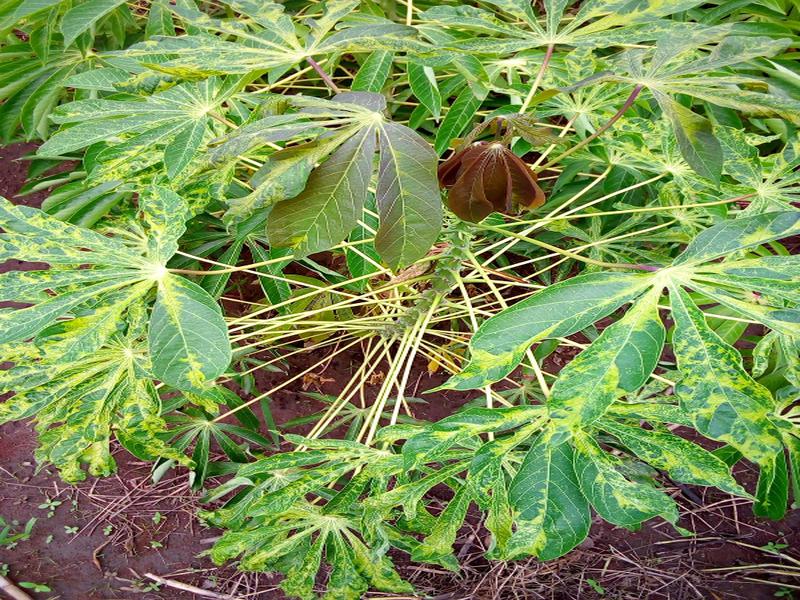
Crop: cassava
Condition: mosaic_disease